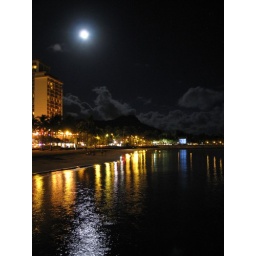
Waikiki at night. They were showing &lt;i&gt;The Natural&lt;/i&gt; on a big screen on the beach in the background.